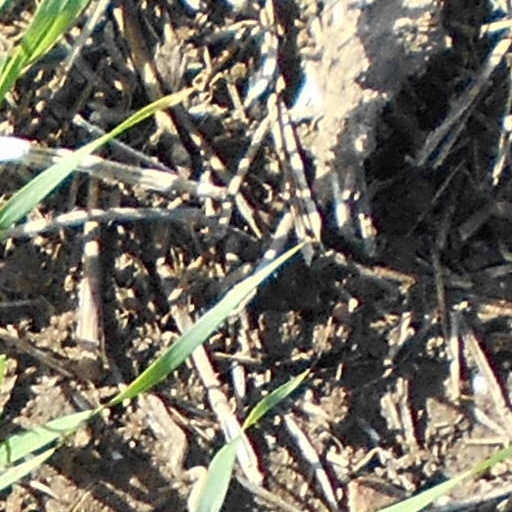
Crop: wheat